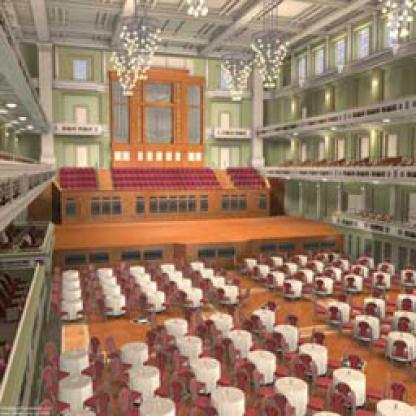
Scene: Indoor